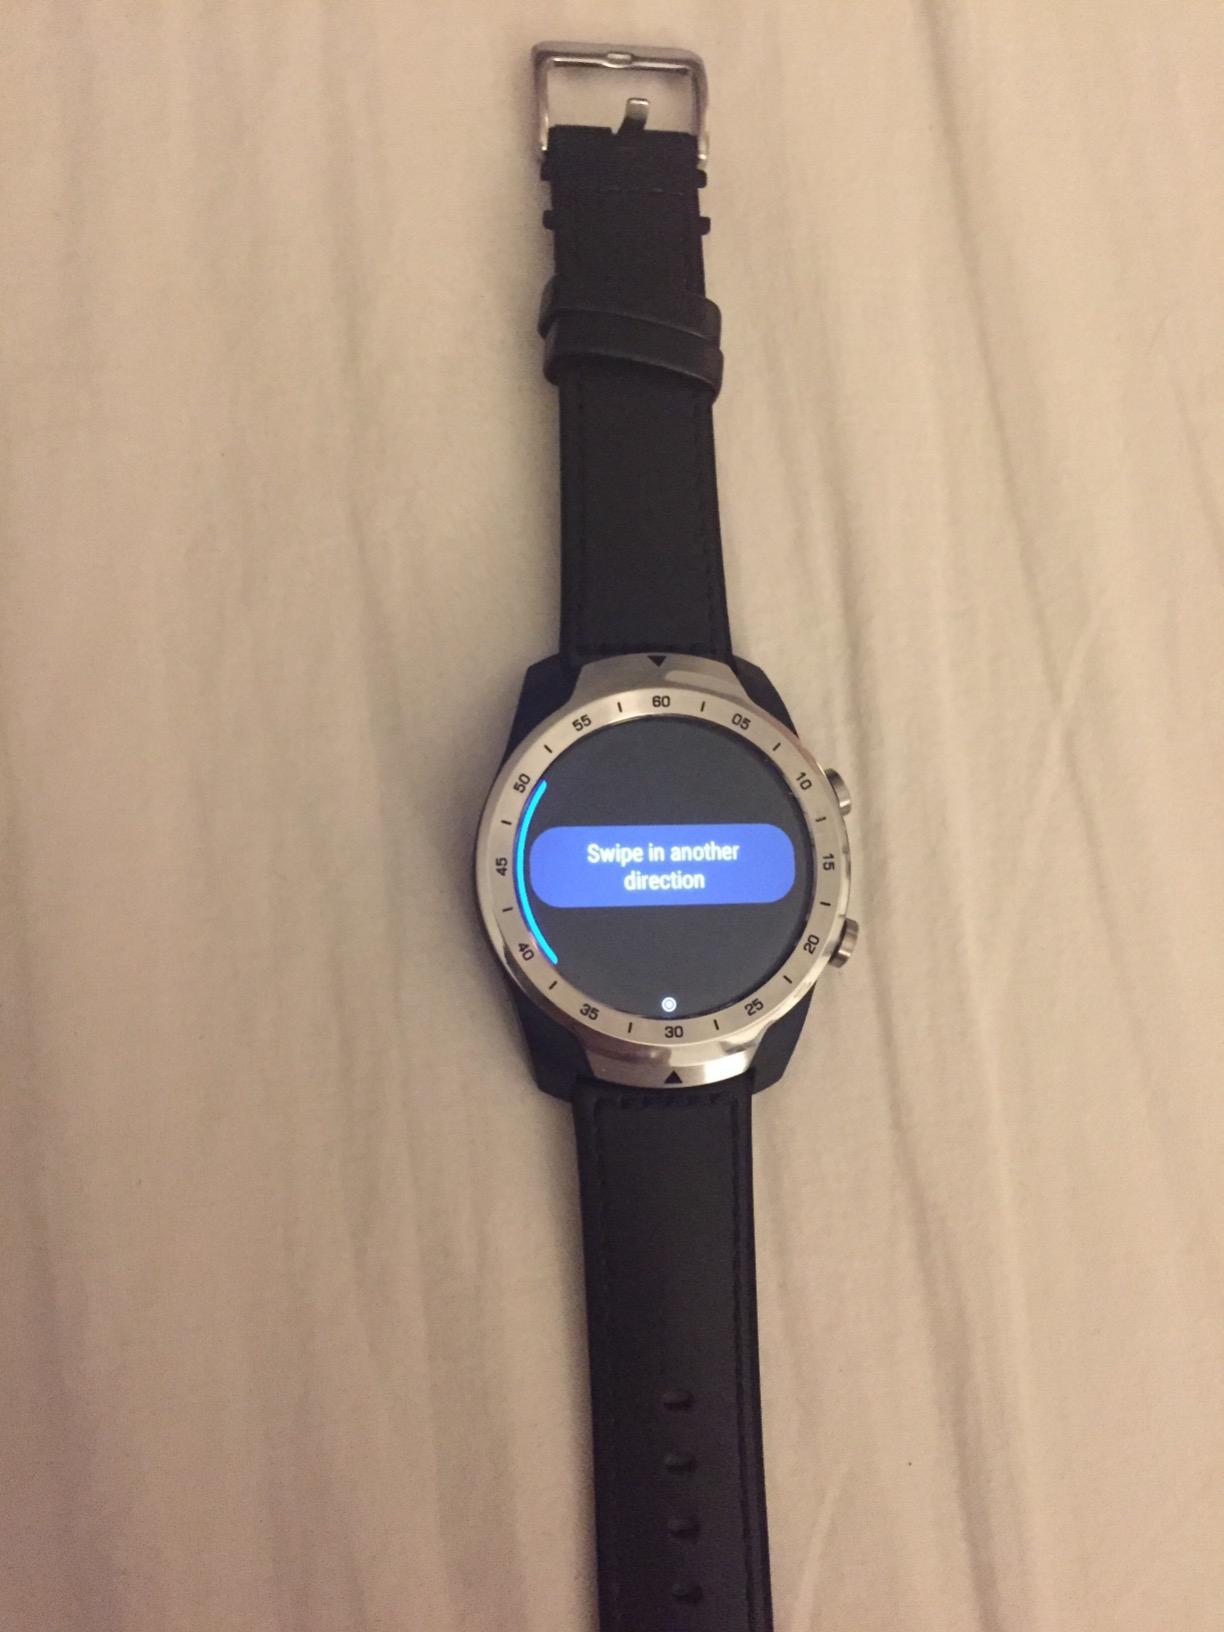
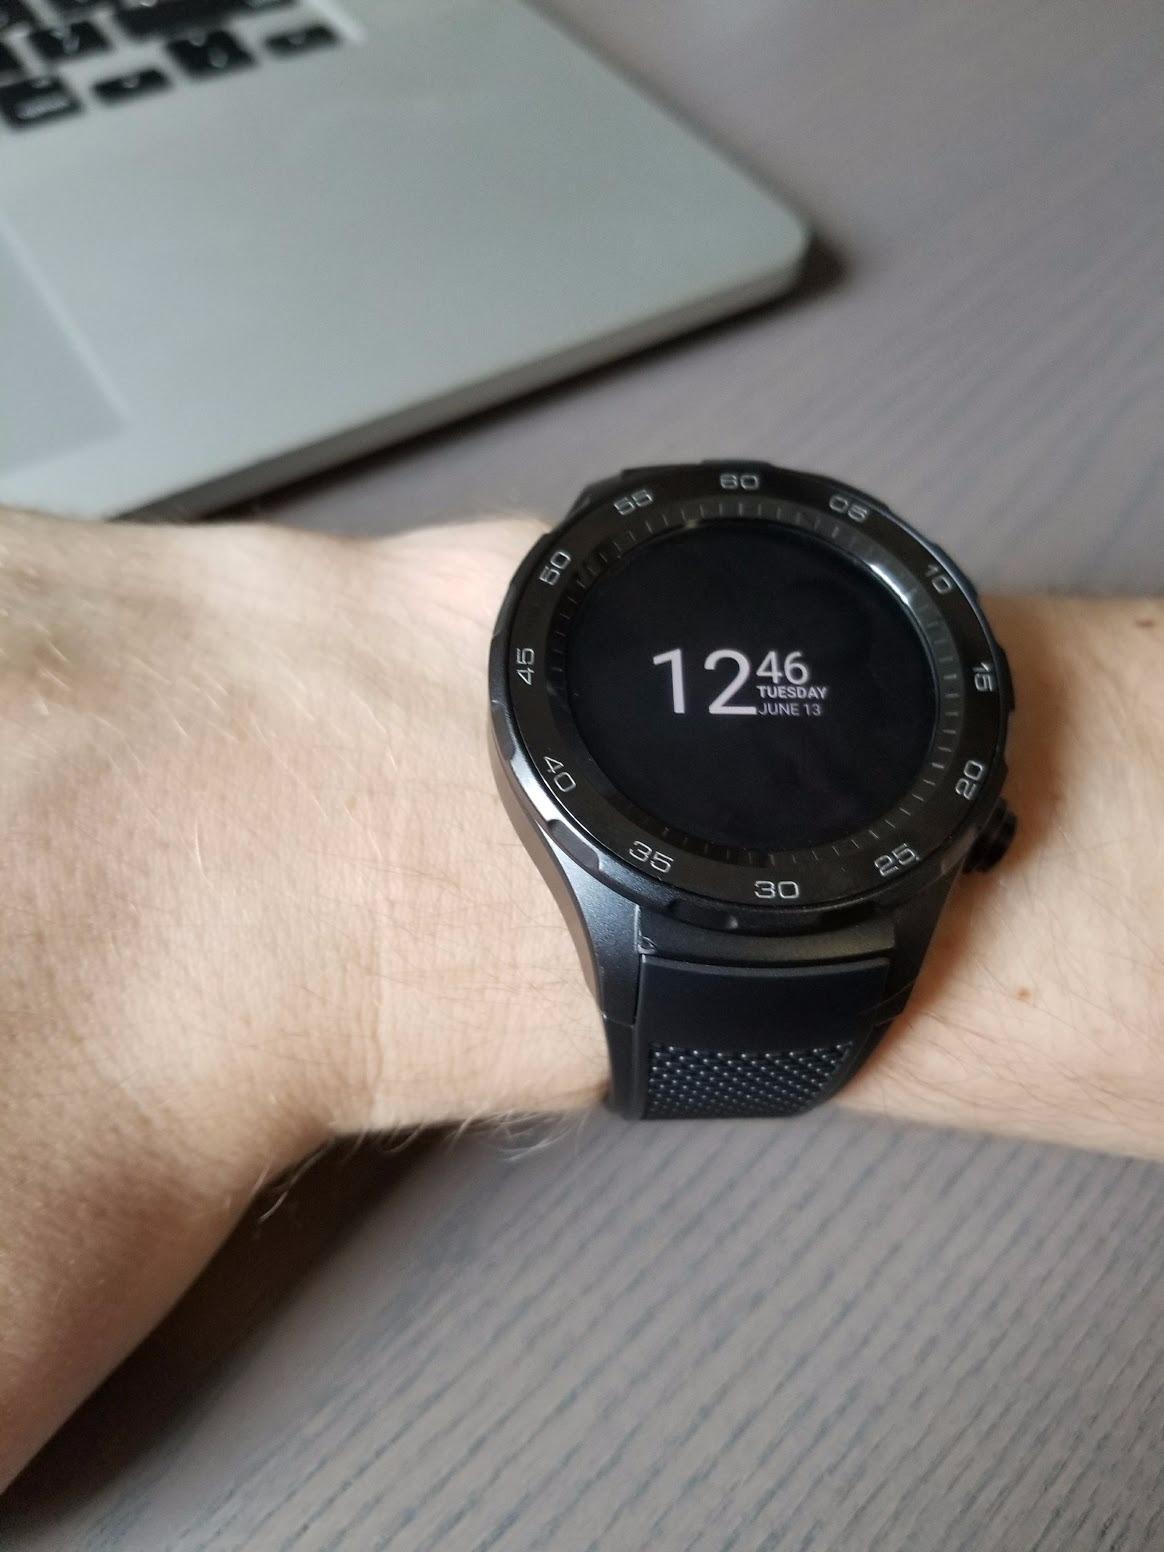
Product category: smartwatch
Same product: no